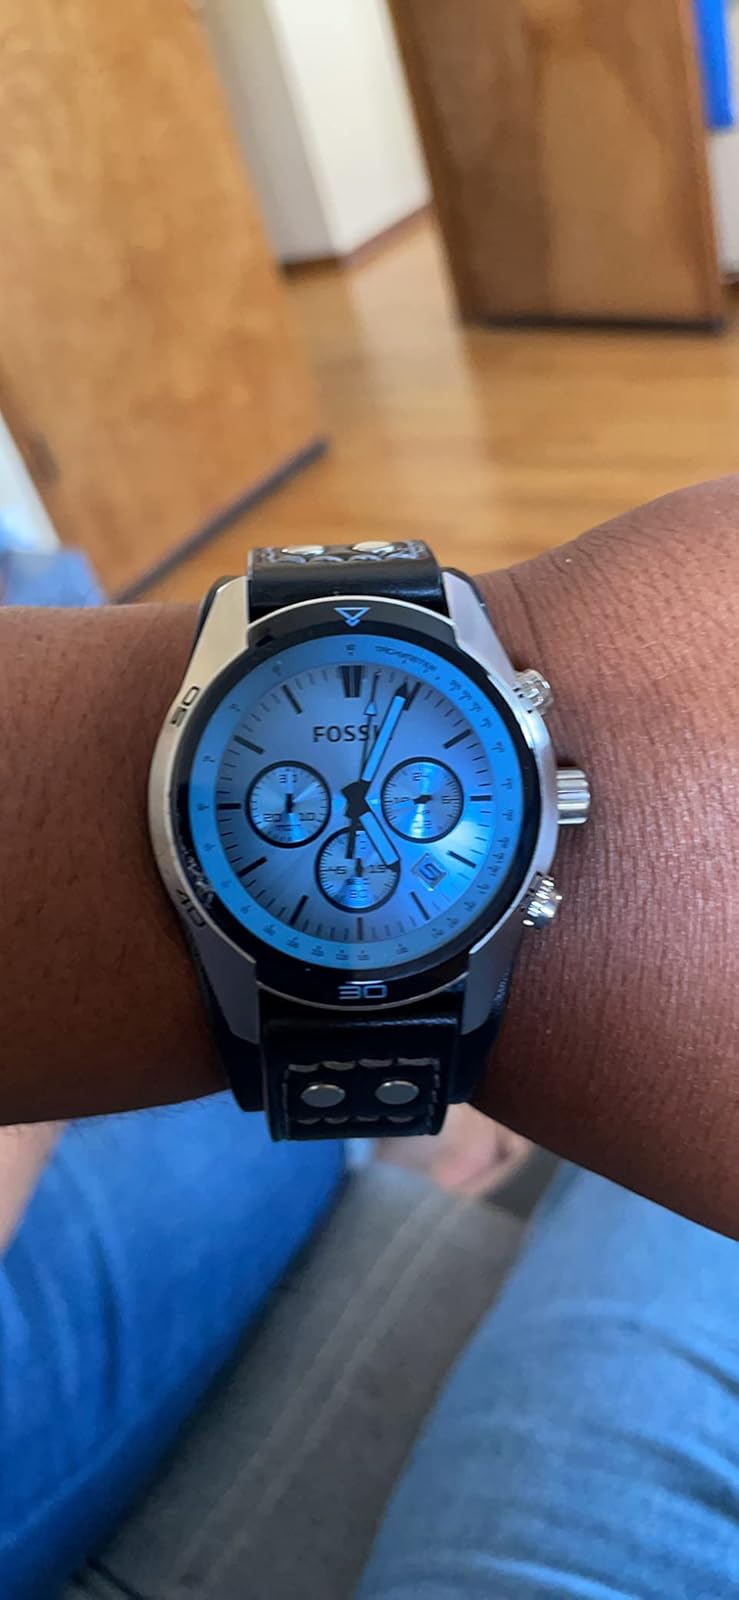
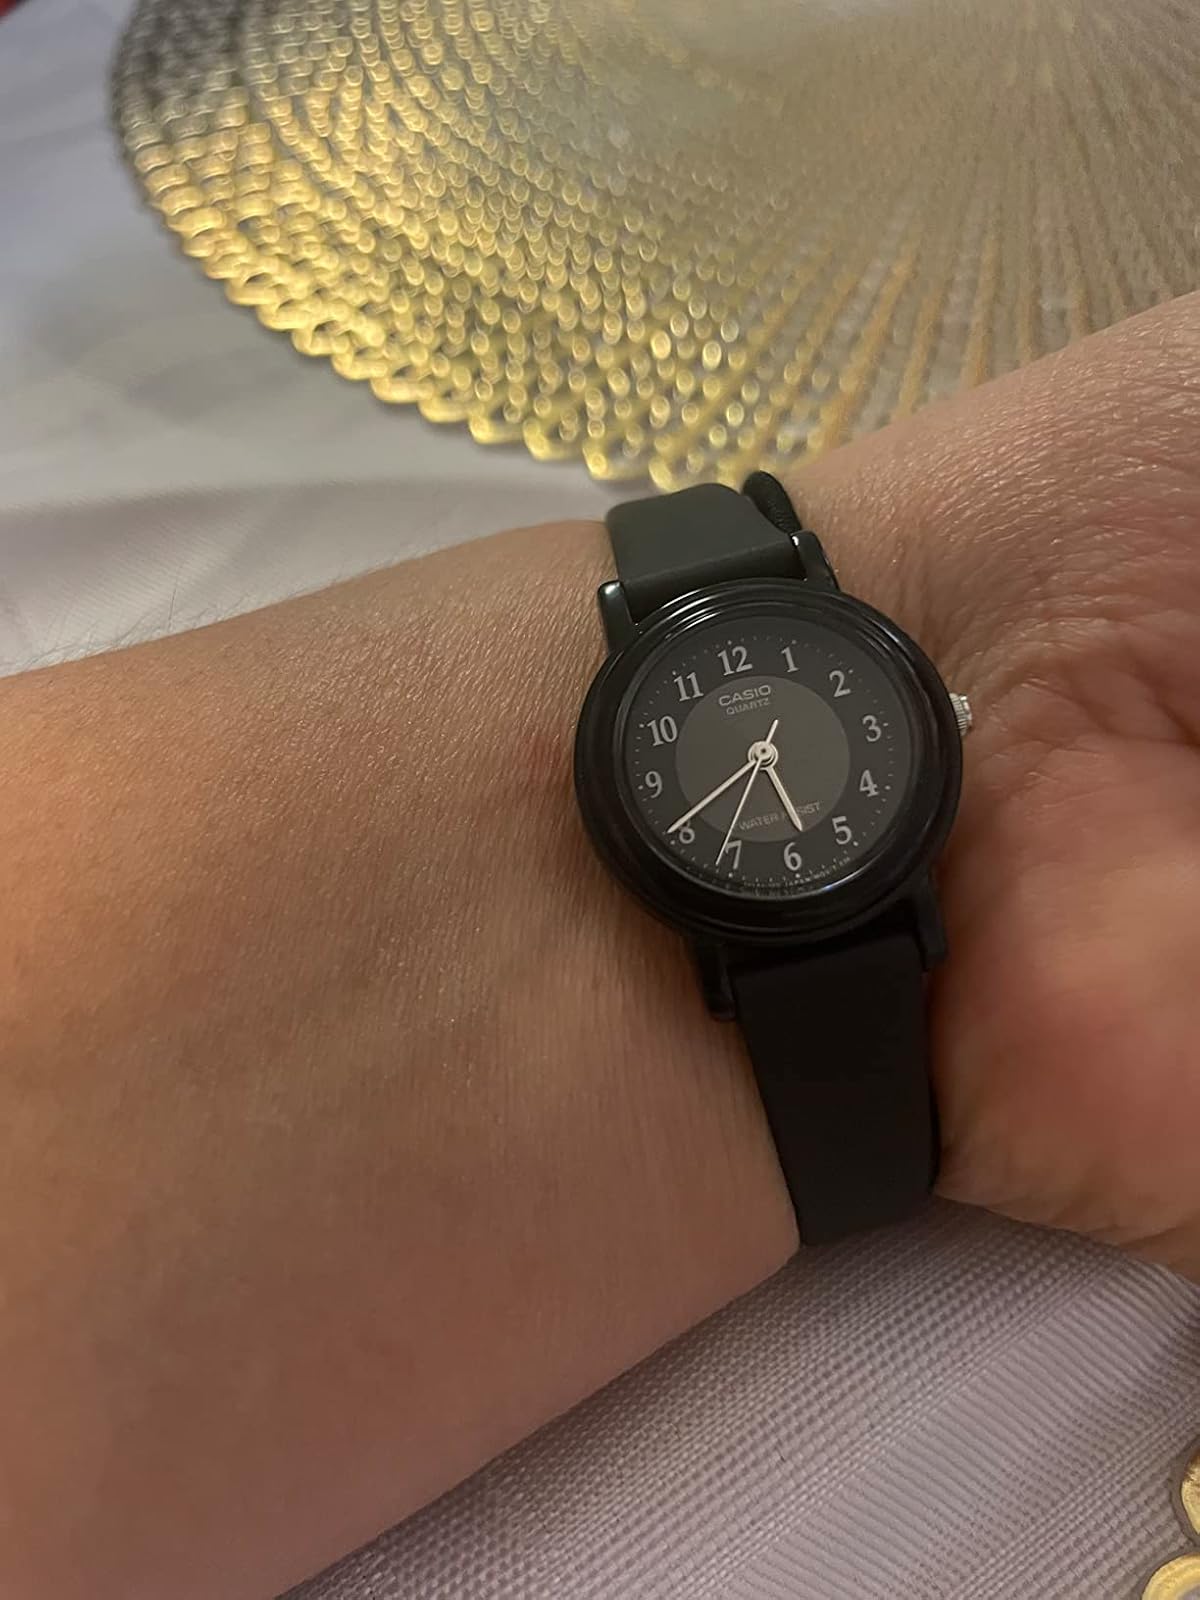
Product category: accessories_watch
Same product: no